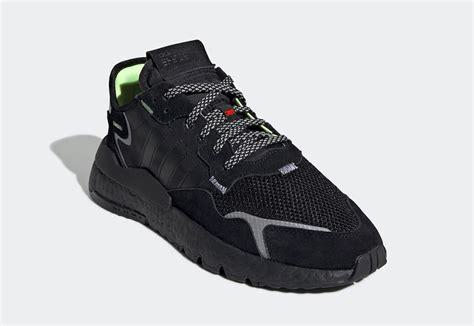
Brand: adidas
Model: Nite Jogger